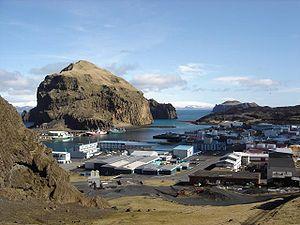
La Heimaklettur, toponyme islandais signifiant littéralement en français « la falaise de la maison », est le point culminant de l'île de Heimaey et des îles Vestmann en Islande avec 283 mètres d'altitude.